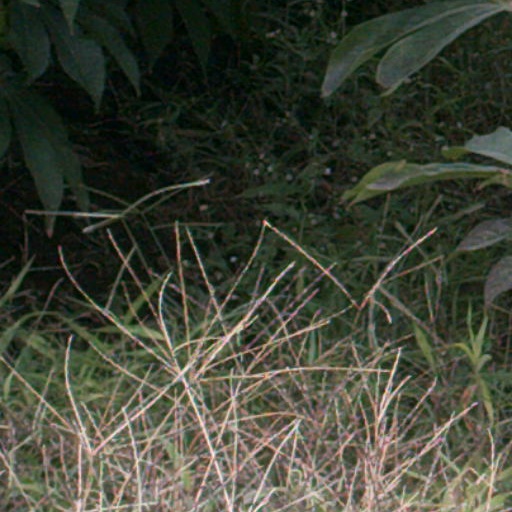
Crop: cassava